Asōzu Station

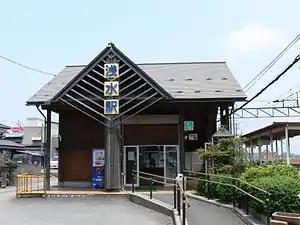
Asōzu Station in June 2009

is a Fukui Railway Fukubu Line railway station located in the city of Fukui, Fukui, Japan.